Dudley Erwin

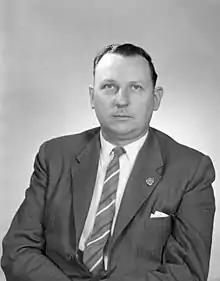
Erwin in 1961

Erwin was elected for the Liberal Party as the member of the House of Representatives seat of Ballaarat at the 1955 election. He was Government Whip from February 1967 to February 1969 and strongly supported John Gorton's election as Liberal leader following the disappearance and presumed drowning of Prime Minister Harold Holt on 17 December 1967. On 13 February 1969 he was appointed Minister for Air, in the reshuffle following Paul Hasluck's appointment as Governor-General. Gorton subsequently appointed one of his young staffers, Ainsley Gotto as his private secretary and came to rely on her for political advice. In November 1969, Erwin was left out of Gorton's second ministry. Erwin's explanation for his dismissal was: Erwin chaired the Joint Select Committee on Parliamentary and Government Publications, which produced the first edition of the Australian Government Style Manual. He retired from parliament at the 1975 election. His final political candidacy occurred at the 1979 elections for the Australian Capital Territory House of Assembly, where he ran unsuccessfully as an independent.